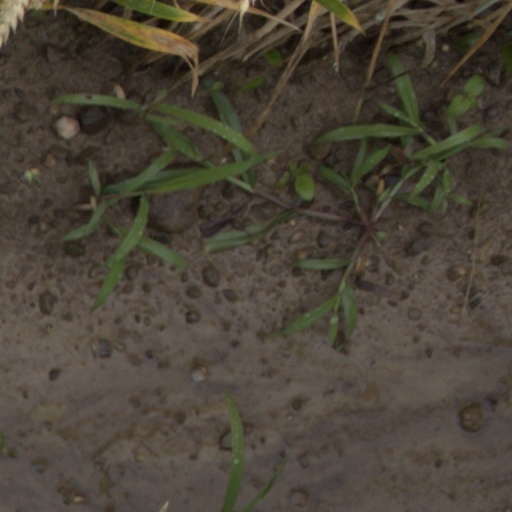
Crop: wheat